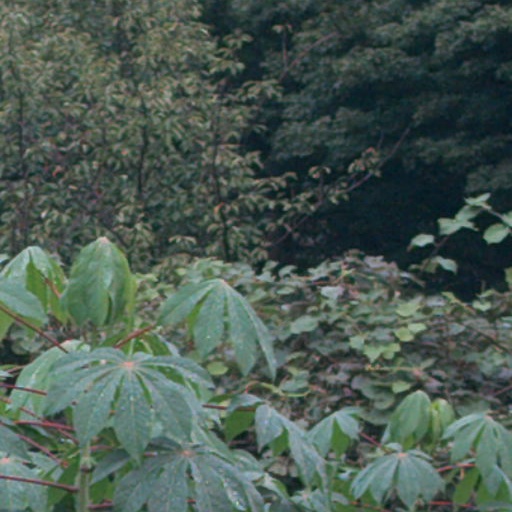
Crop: cassava